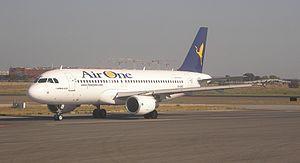
Air One était une compagnie aérienne qui appartenaient à la nouvelle Alitalia. Elle tirait son origine de l’Aliadriatica, fondée en 1983 à Pescara dans les Abruzzes. Elle fusionna le 30 décembre 2008 avec la nouvelle Alitalia CAI, en conservant la marque et son indépendance.